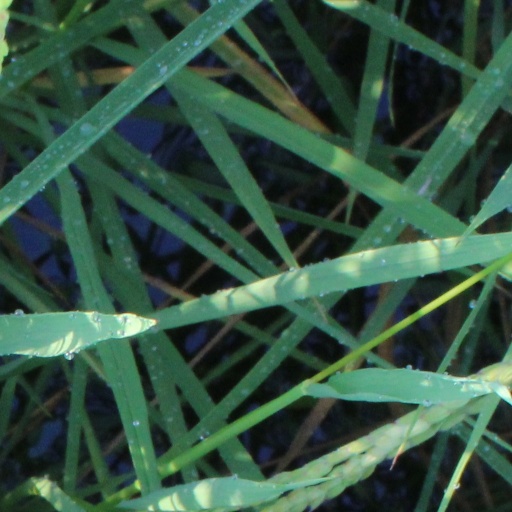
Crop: rice